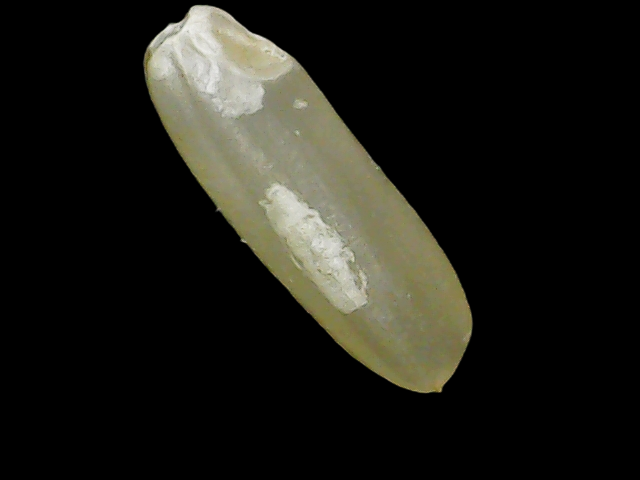
Rice variety: Binadhan11